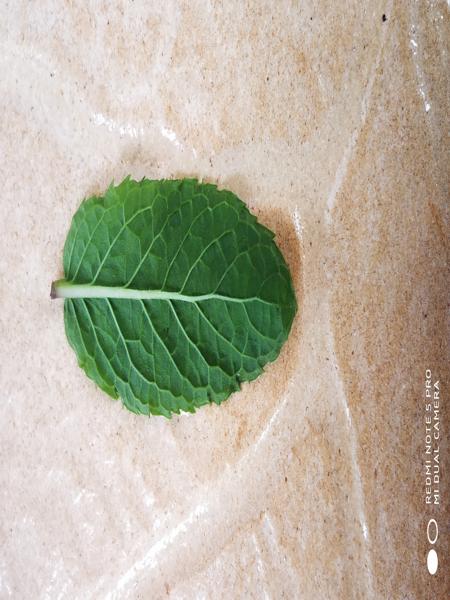
Plant: Mint